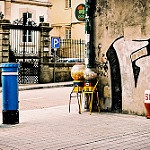
Label: street